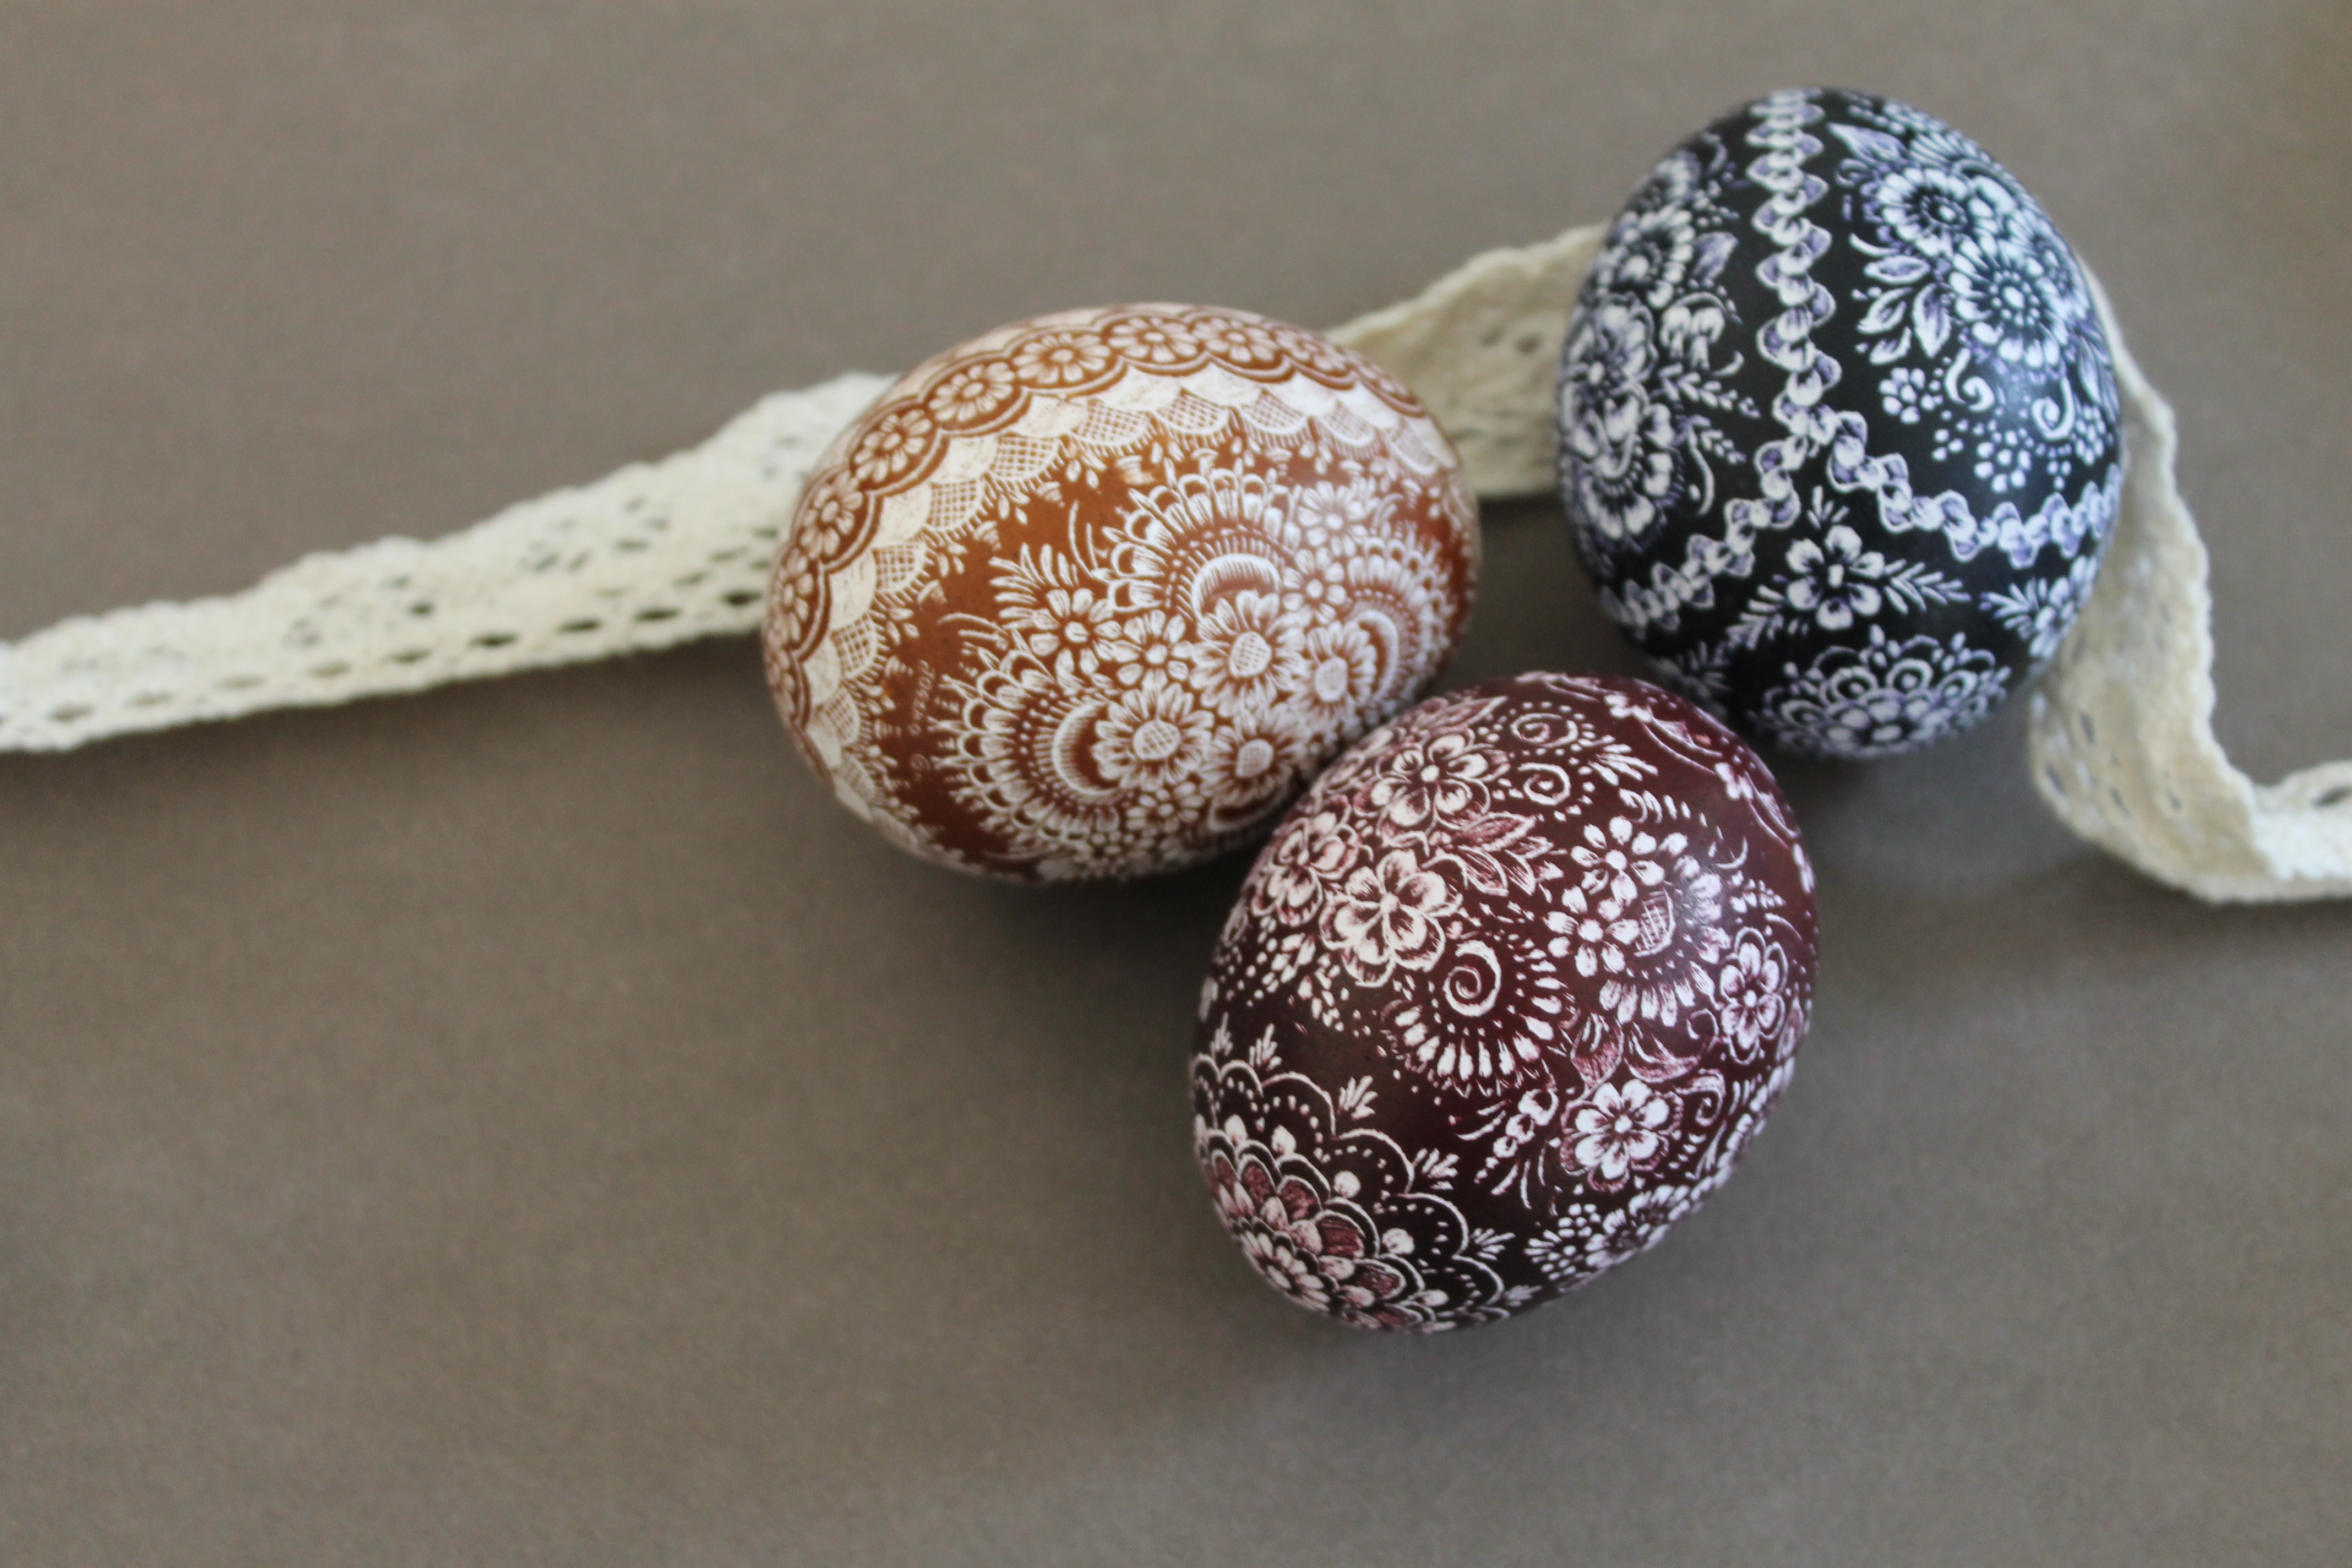
food, produce, bead, egg, crochet, art, easter, handicraft, folklore, the tradition of, opole, fashion accessory, kroszonka